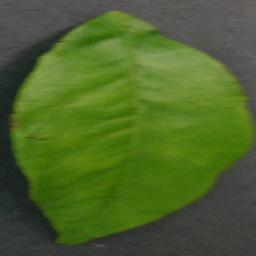
Label: Orange___Haunglongbing_(Citrus_greening)